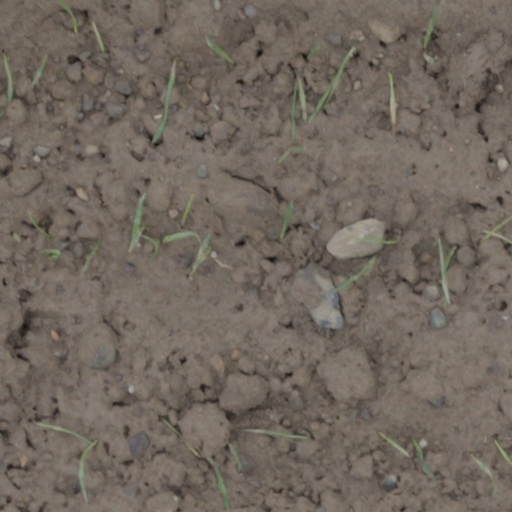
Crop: wheat